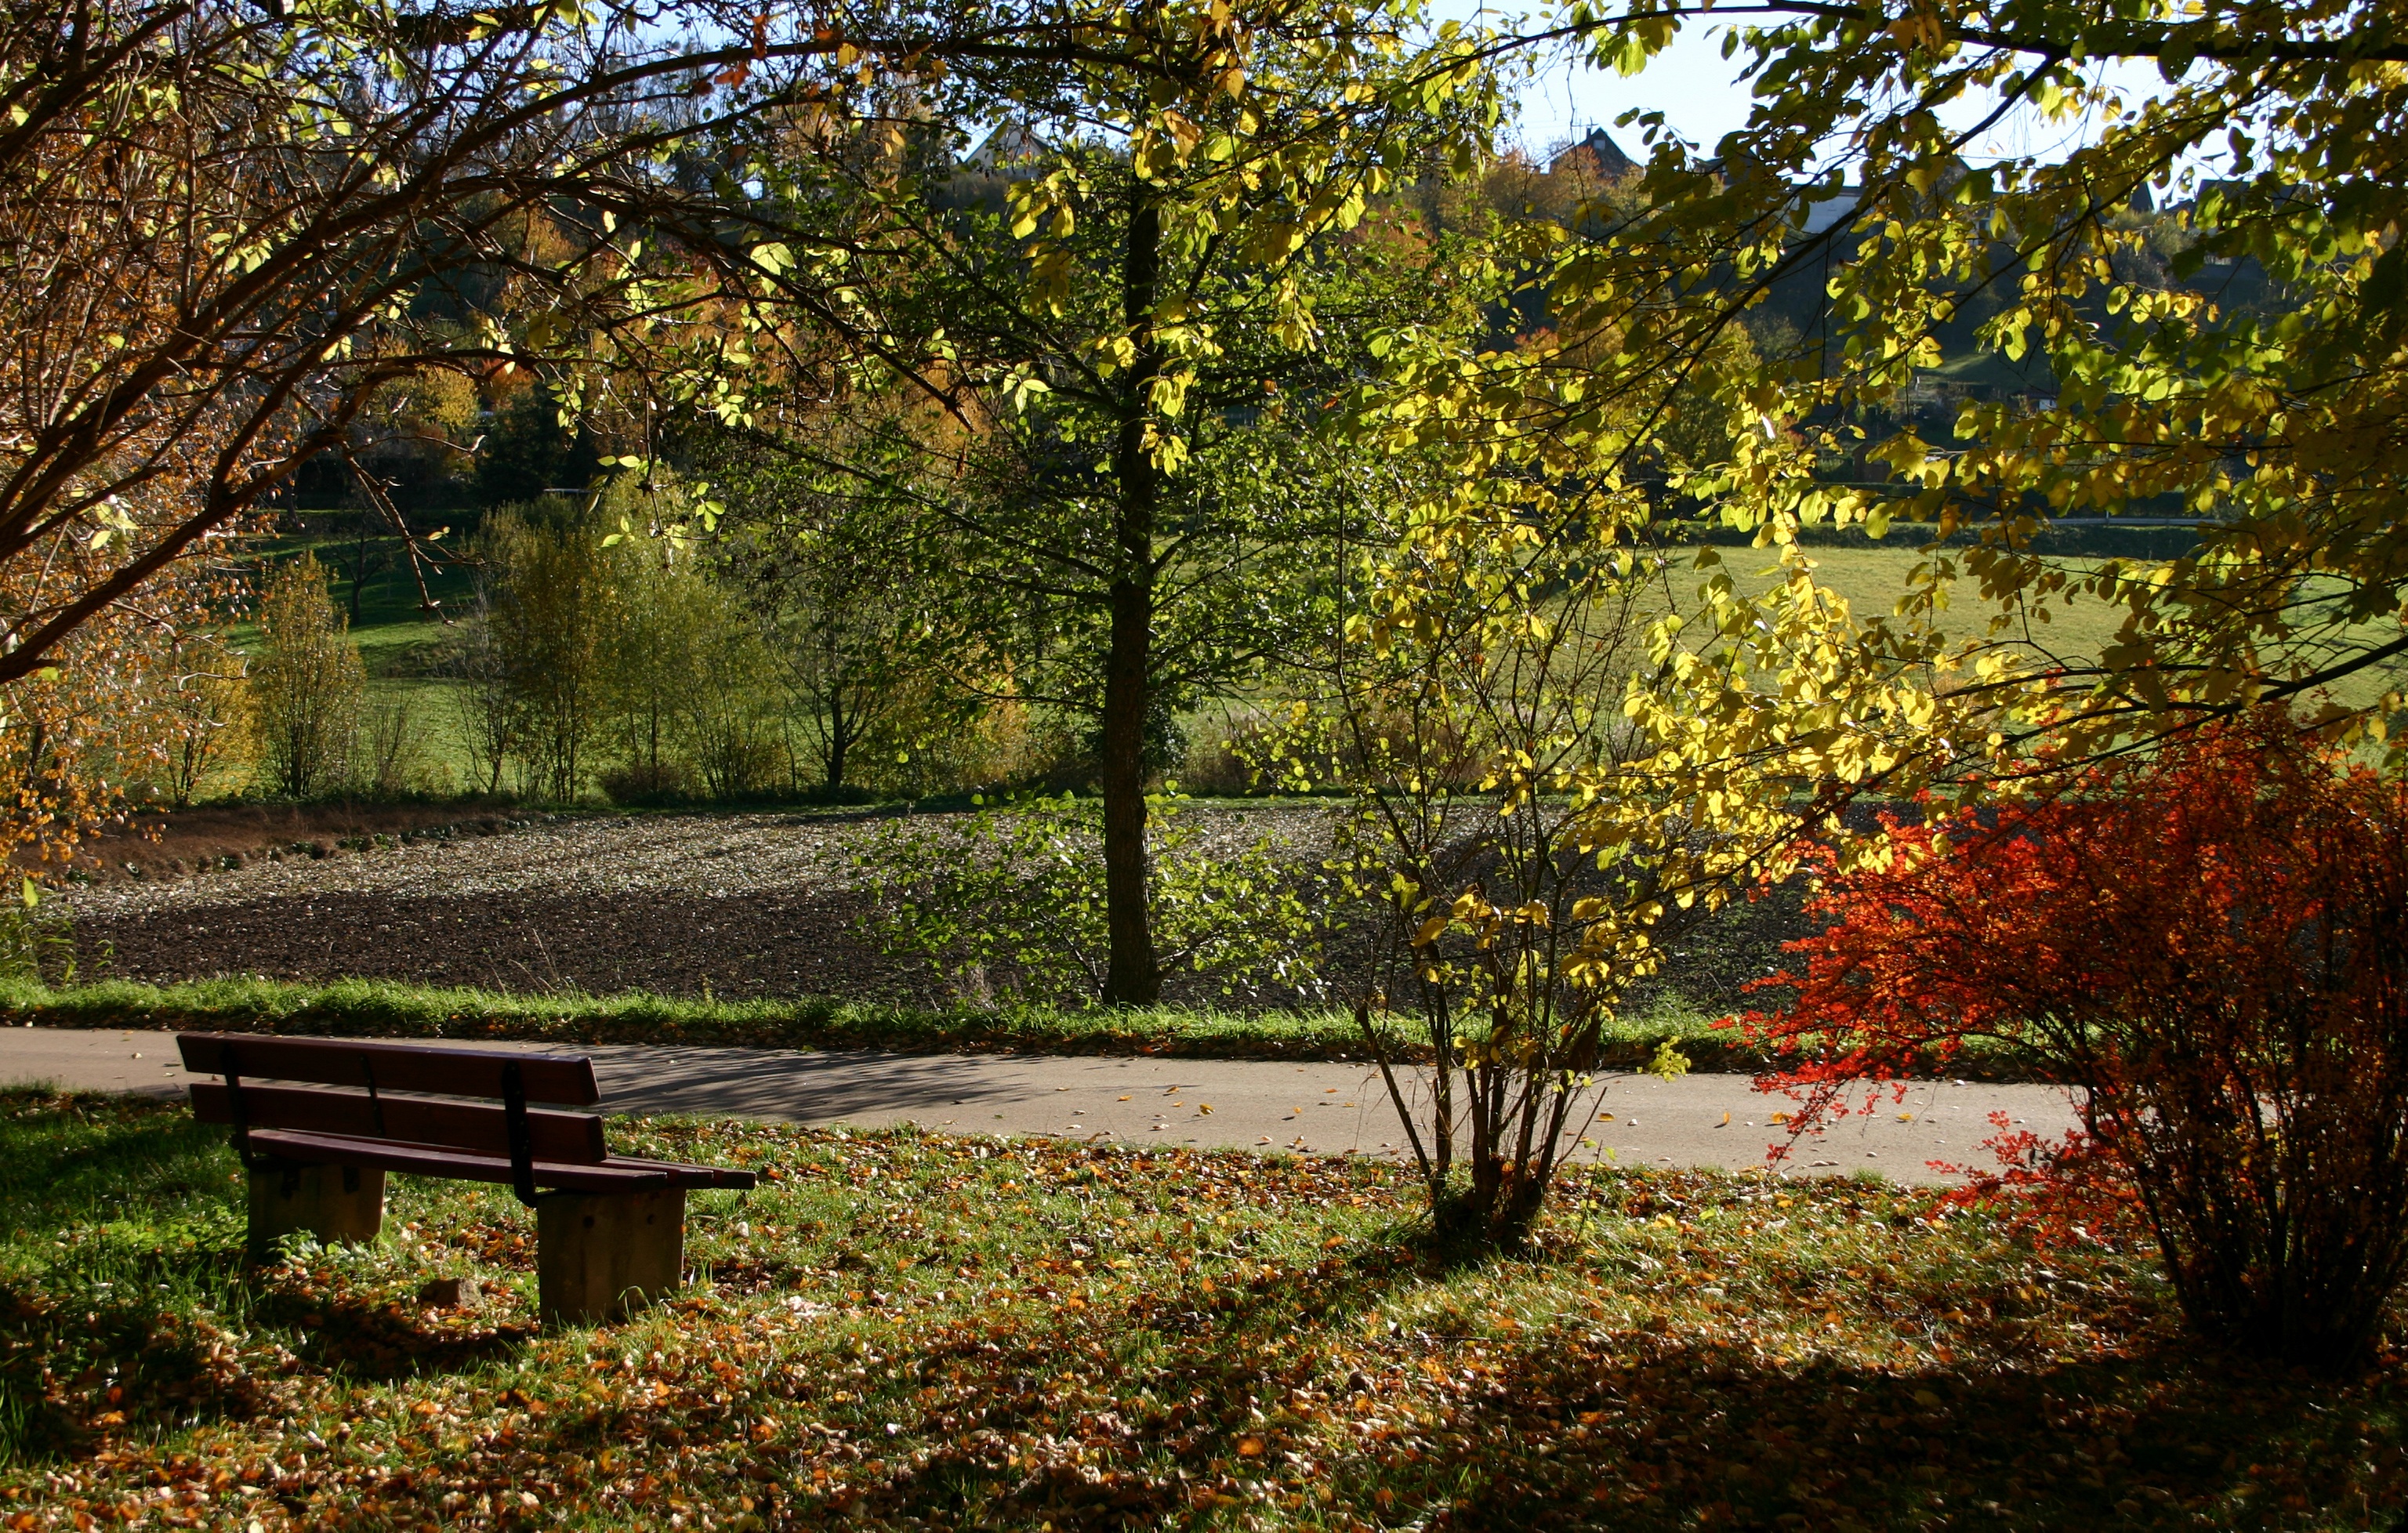
landscape, tree, nature, forest, branch, plant, sun, sunlight, morning, leaf, flower, atmosphere, relax, color, autumn, park, backyard, botany, rest, colorful, garden, season, park bench, trees, autumn mood, emerge, leaves, sunny, bank, deciduous, germany, woodland, away, fall leaves, autumn colours, harmony, autumn time, rural area, cycle path, southern germany, baden wurttemberg, woody plant